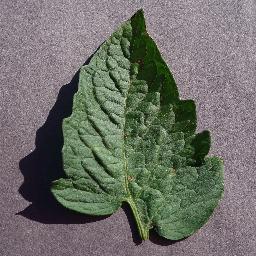
Label: Tomato___Target_Spot